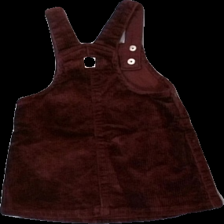
View: back
Type: Top
Category: Children
Brand: Lindex
Colors: Purple
Material: 100% cotton
Cut: Regular, C-collar
Size: 74
Season: All
Price range: 50-100
Recommended usage: Reuse